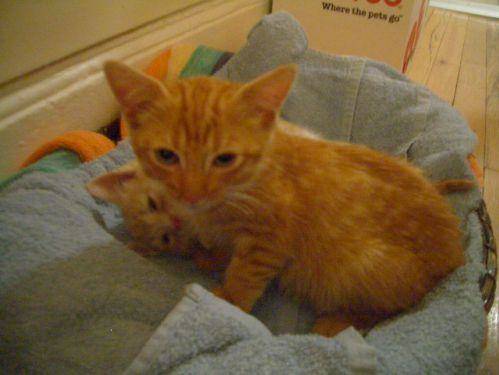
Label: cat